Shirataki noodles
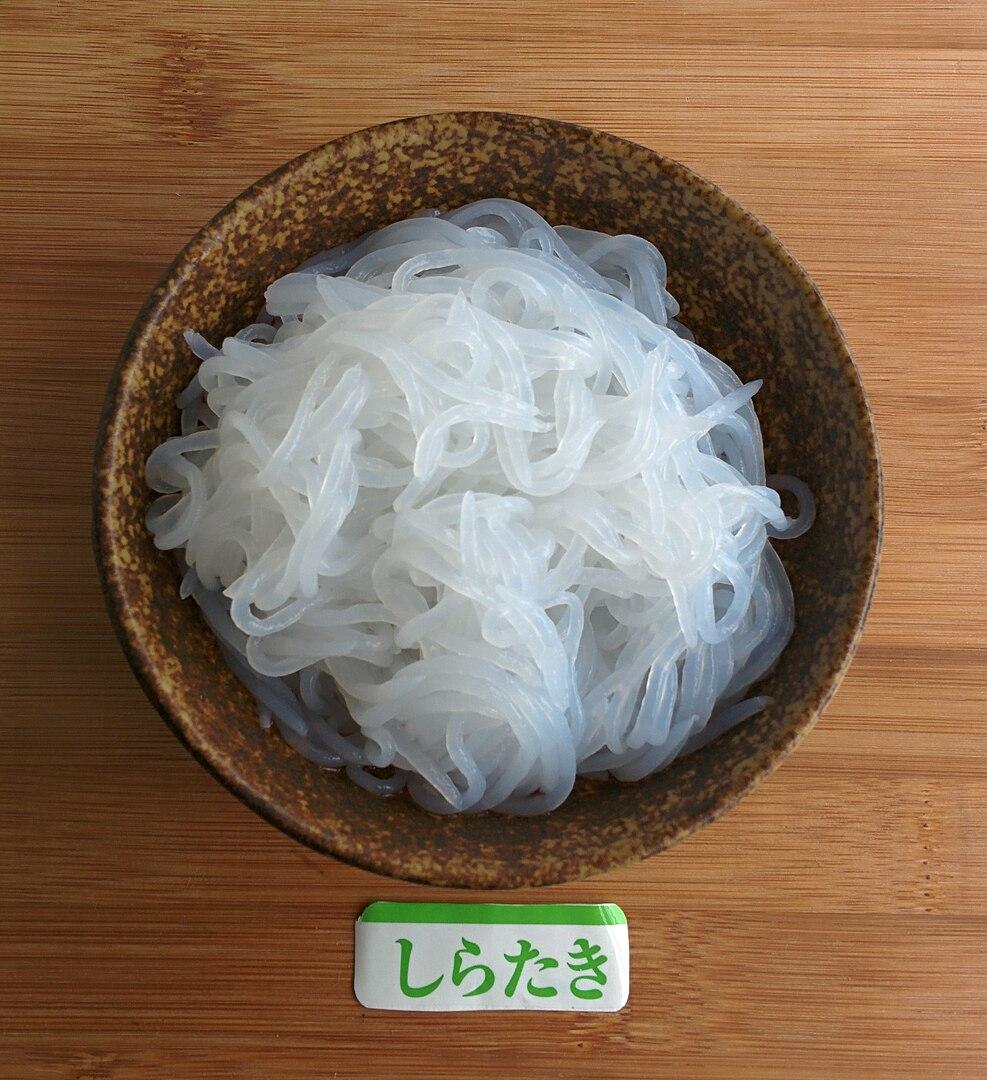
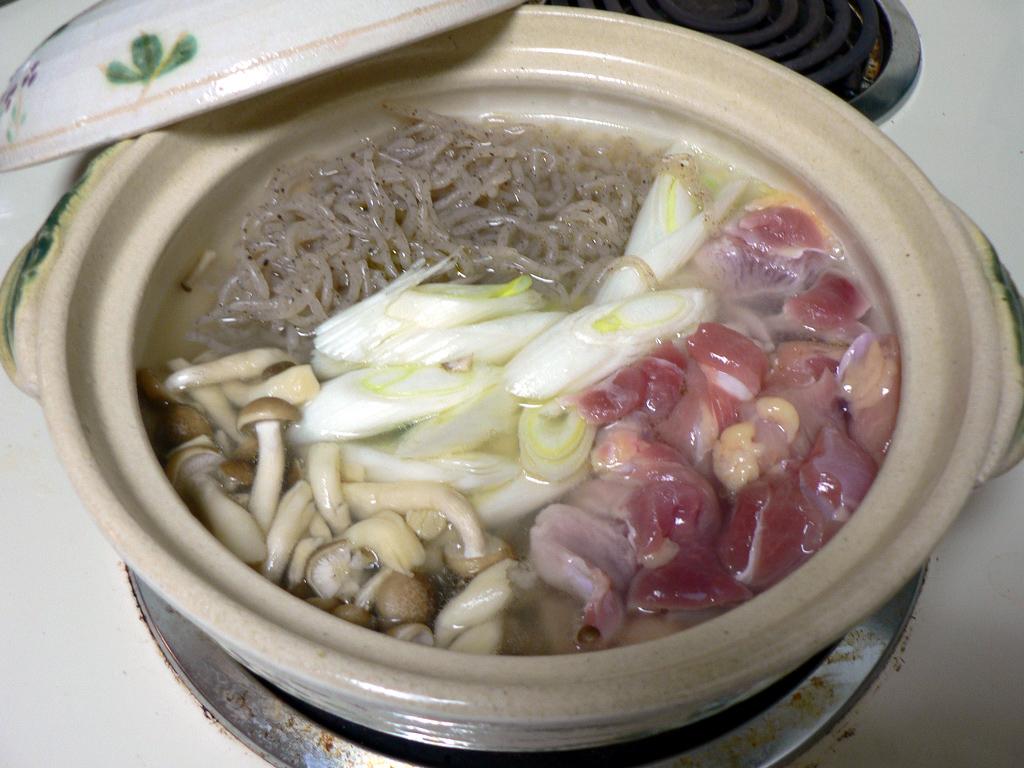
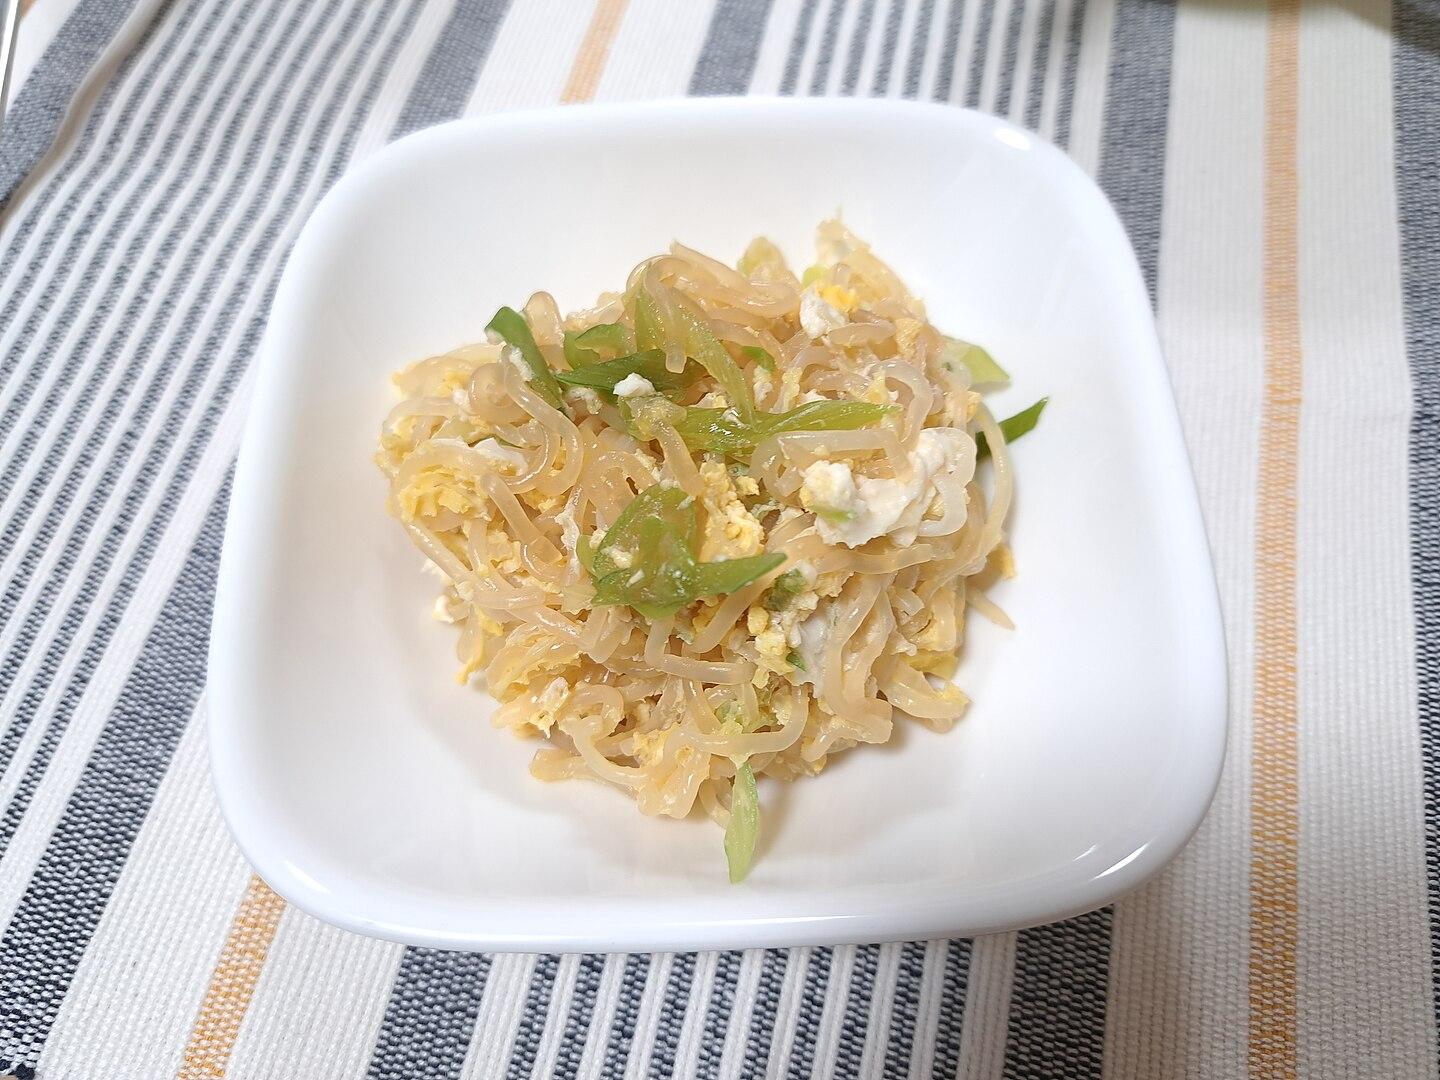
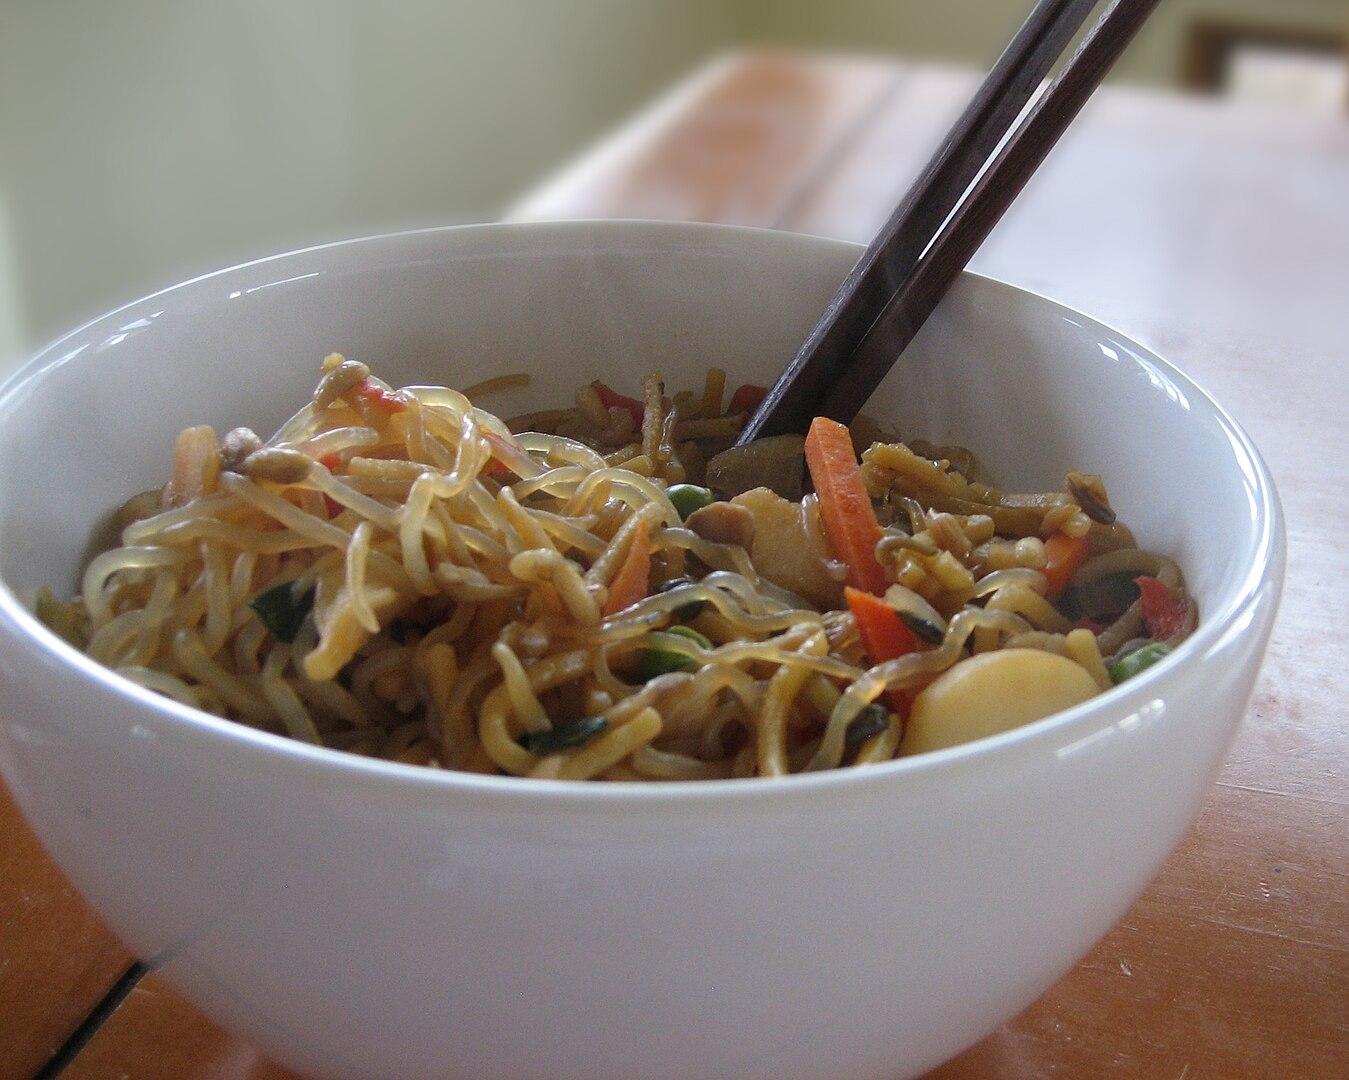
Also known as:
ca - Catalan: Shirataki
da - Danish: Shirataki
de - German: Shirataki-Nudeln
fr - French: Vermicelles shirataki
id - Indonesian: Mi shirataki
it - Italian: Shirataki
ja - Japanese: 白滝
ko - Korean: 실곤약
lt - Lithuanian: Širataki makaronai
sv - Swedish: Shiratakinudlar
th - Thai: ชิราตากิ
yue - Cantonese: 芋絲
Category: noodle (konjac noodle)
Cuisine: Japanese
Associated cuisines: Japanese
Area: Japan
Countries: Japan
Region: Eastern Asia, , , ,
The dish is gelatinous noodles made from the corm of the konjac plant. In traditional cuisine, they are eaten in soups or stir-fried. The texture is chewy, similar to a tough jelly, and has little flavor before seasoning.